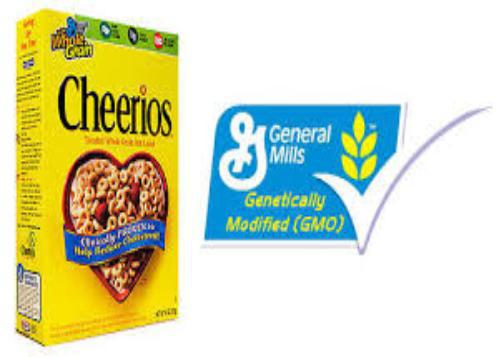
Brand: Cheerios
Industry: Food